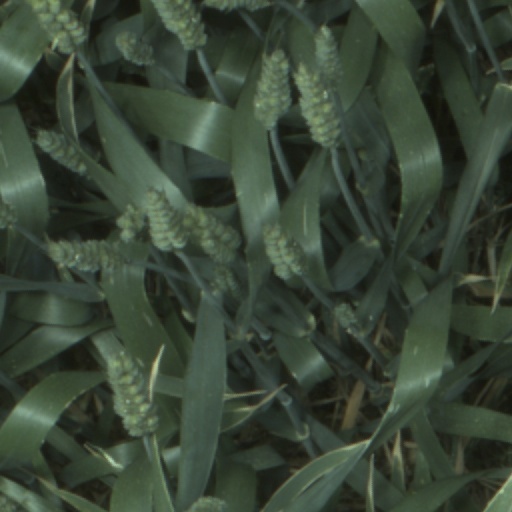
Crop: wheat